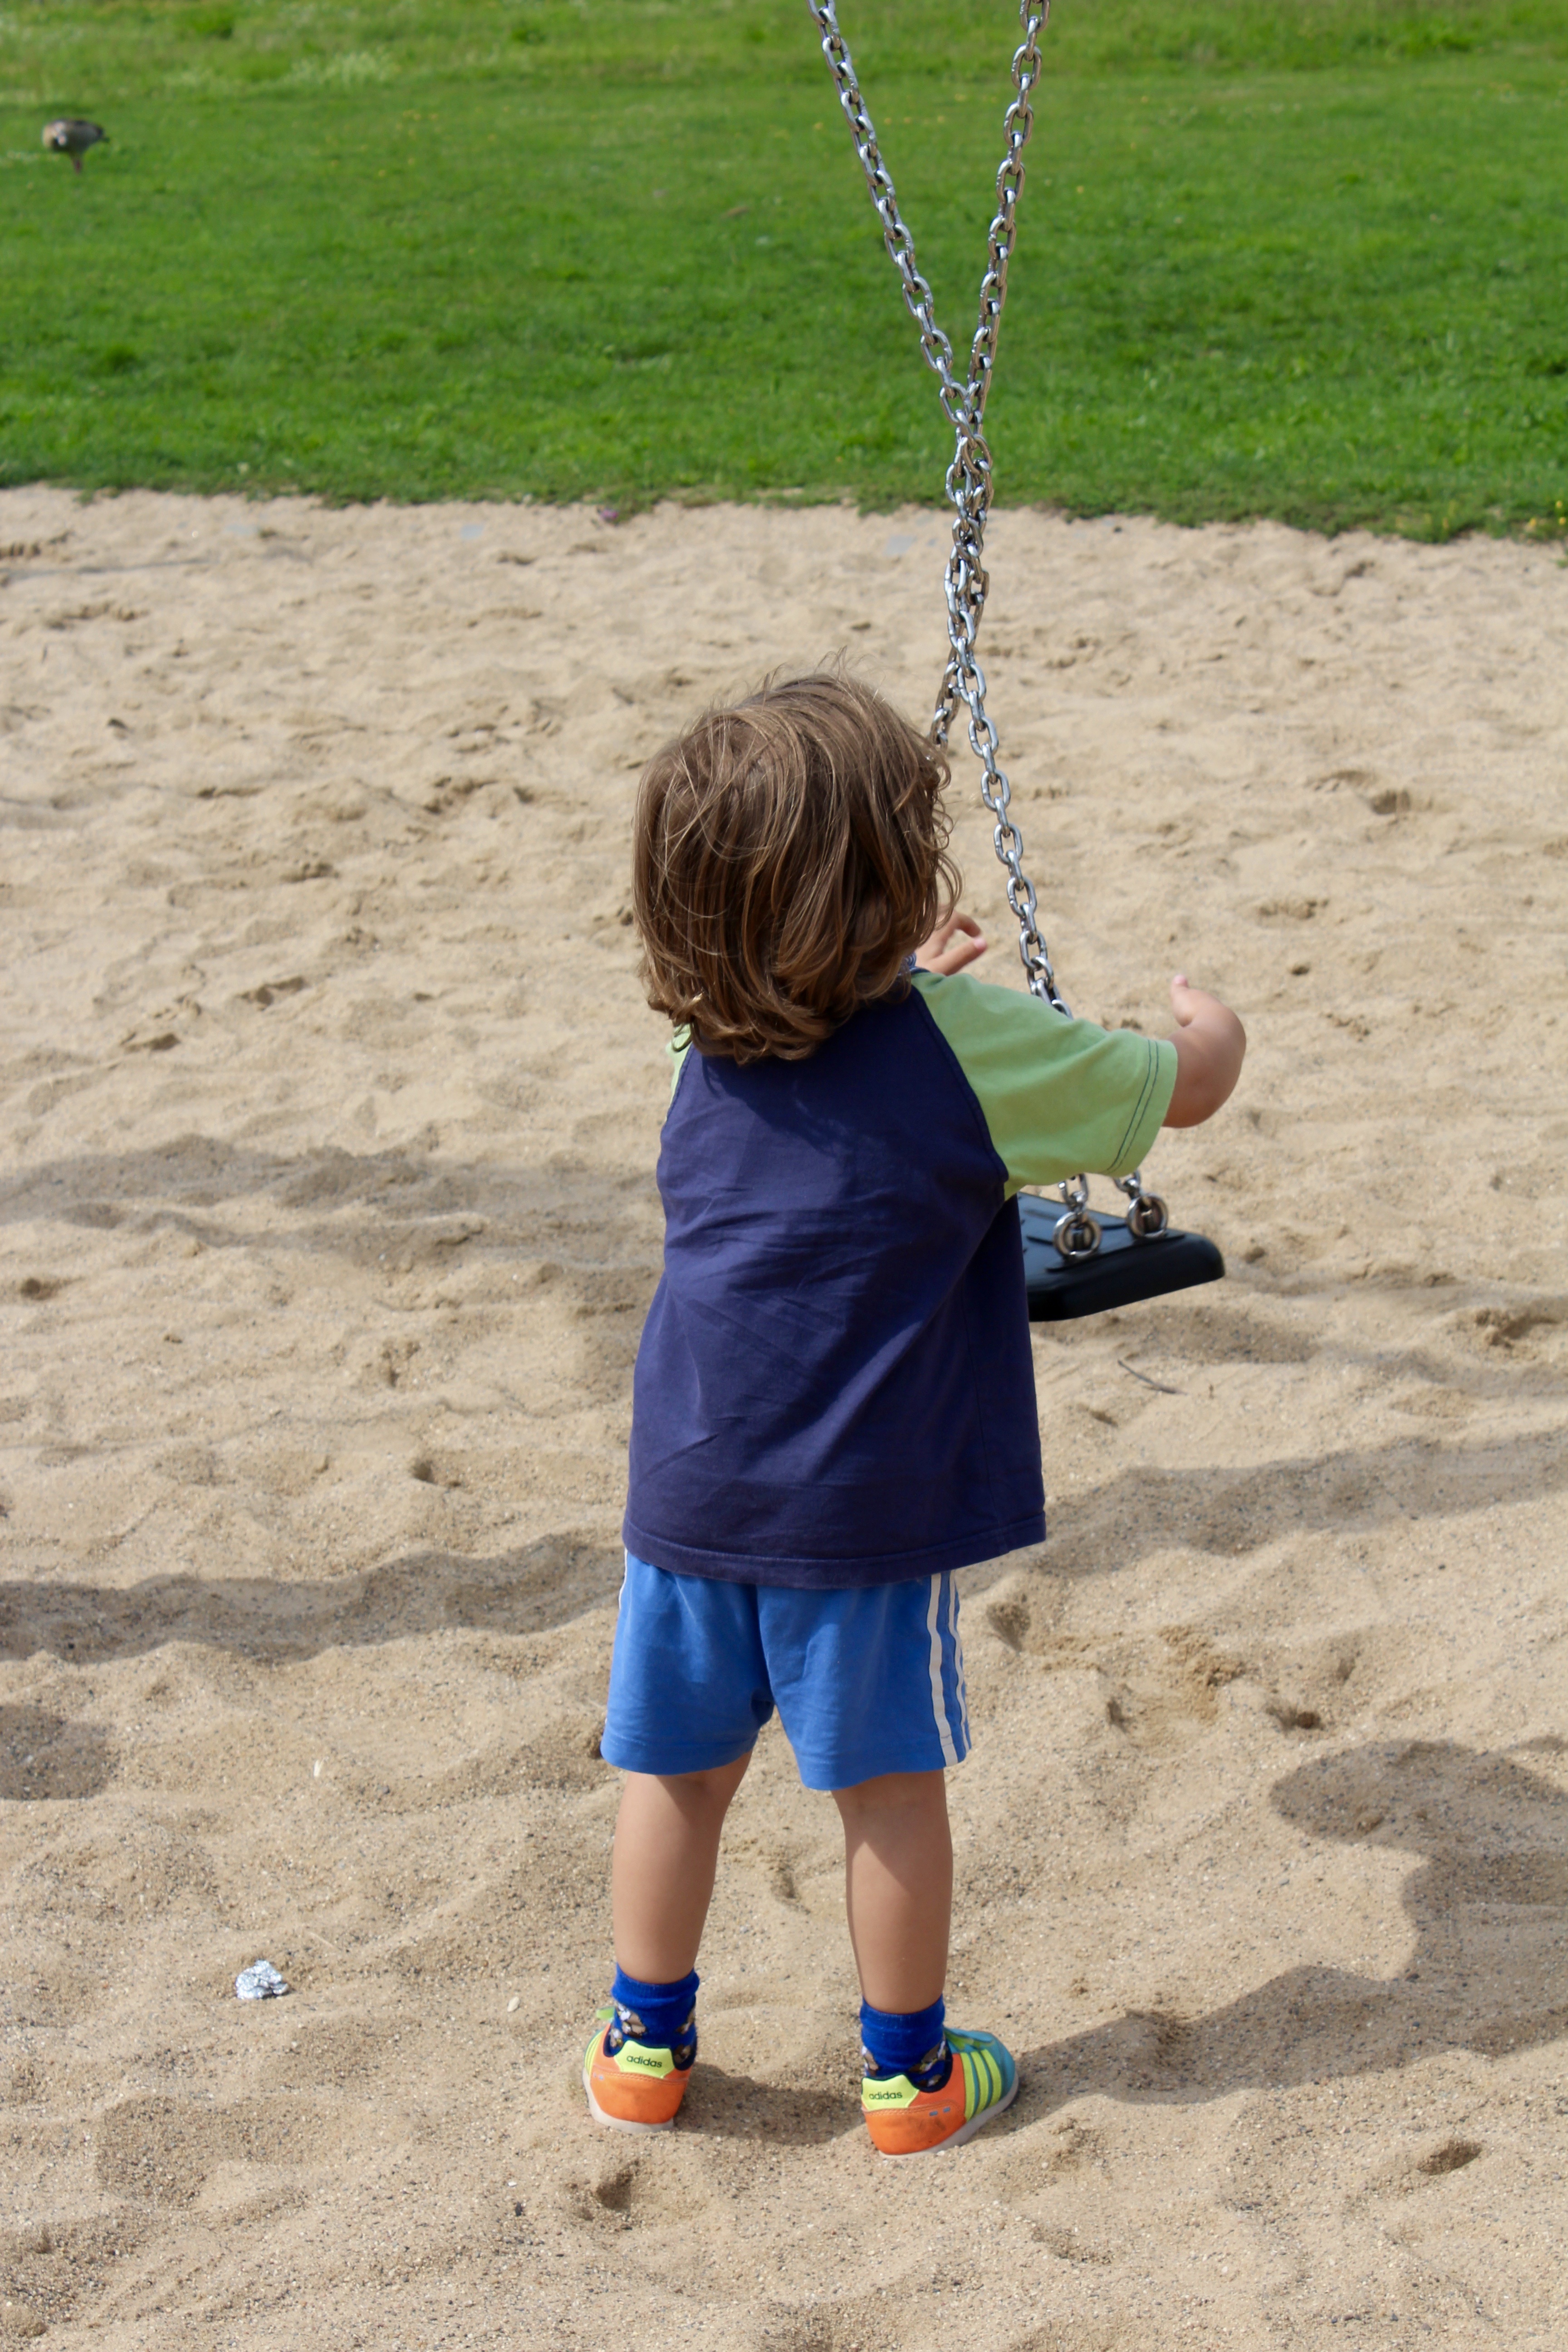
play, spring, child, blue, toy, swing, fun, playground, toddler, ball, turn, children's playground, outdoor play equipment